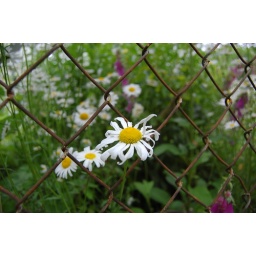
flower in fence